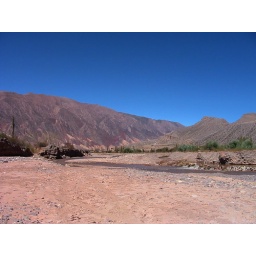
Rio Grande and the colorful mountains of Maimara in the distance